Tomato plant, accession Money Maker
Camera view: bottom (45 deg); turntable rotation: 90 degrees
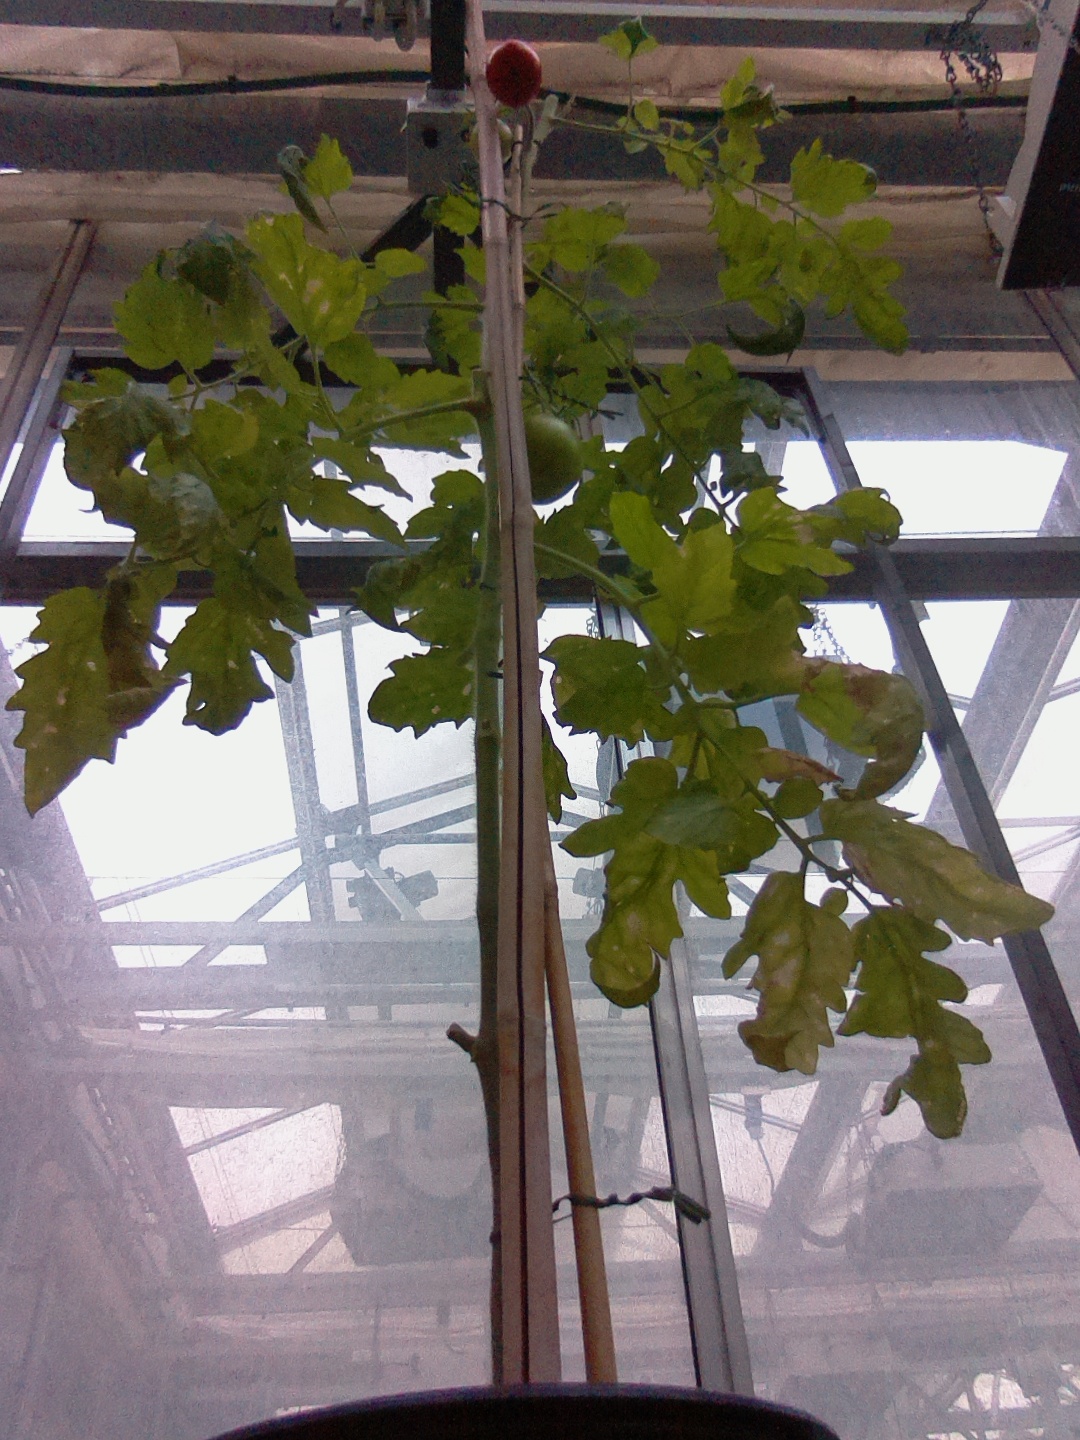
BBCH growth stage 85: 50%-60% of fruits show typical fully ripe color